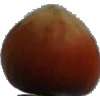
Label: nut_forest